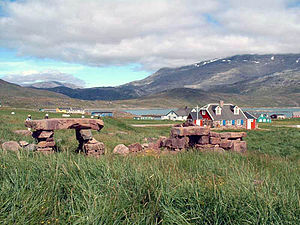
Gardar Tiendelade
Ruiner efter "Gardar Tiendelade" i Igaliku.
Tiendelade er en ruin ved kirkegården i Gardar, det moderne Igaliku i Sydgrønland. Ruinen tolkes som regel som rester af den bygning, hvor kirken opbevarede tiende, men der er dog ikke sikker dokumentation for denne tolkning. Det vigtigste argument for tolkningen er, at bygningen har været bygget ind i kirkegårdsdiget.